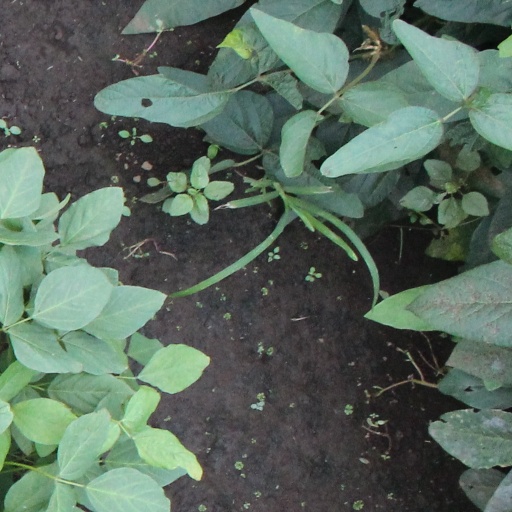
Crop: soybean